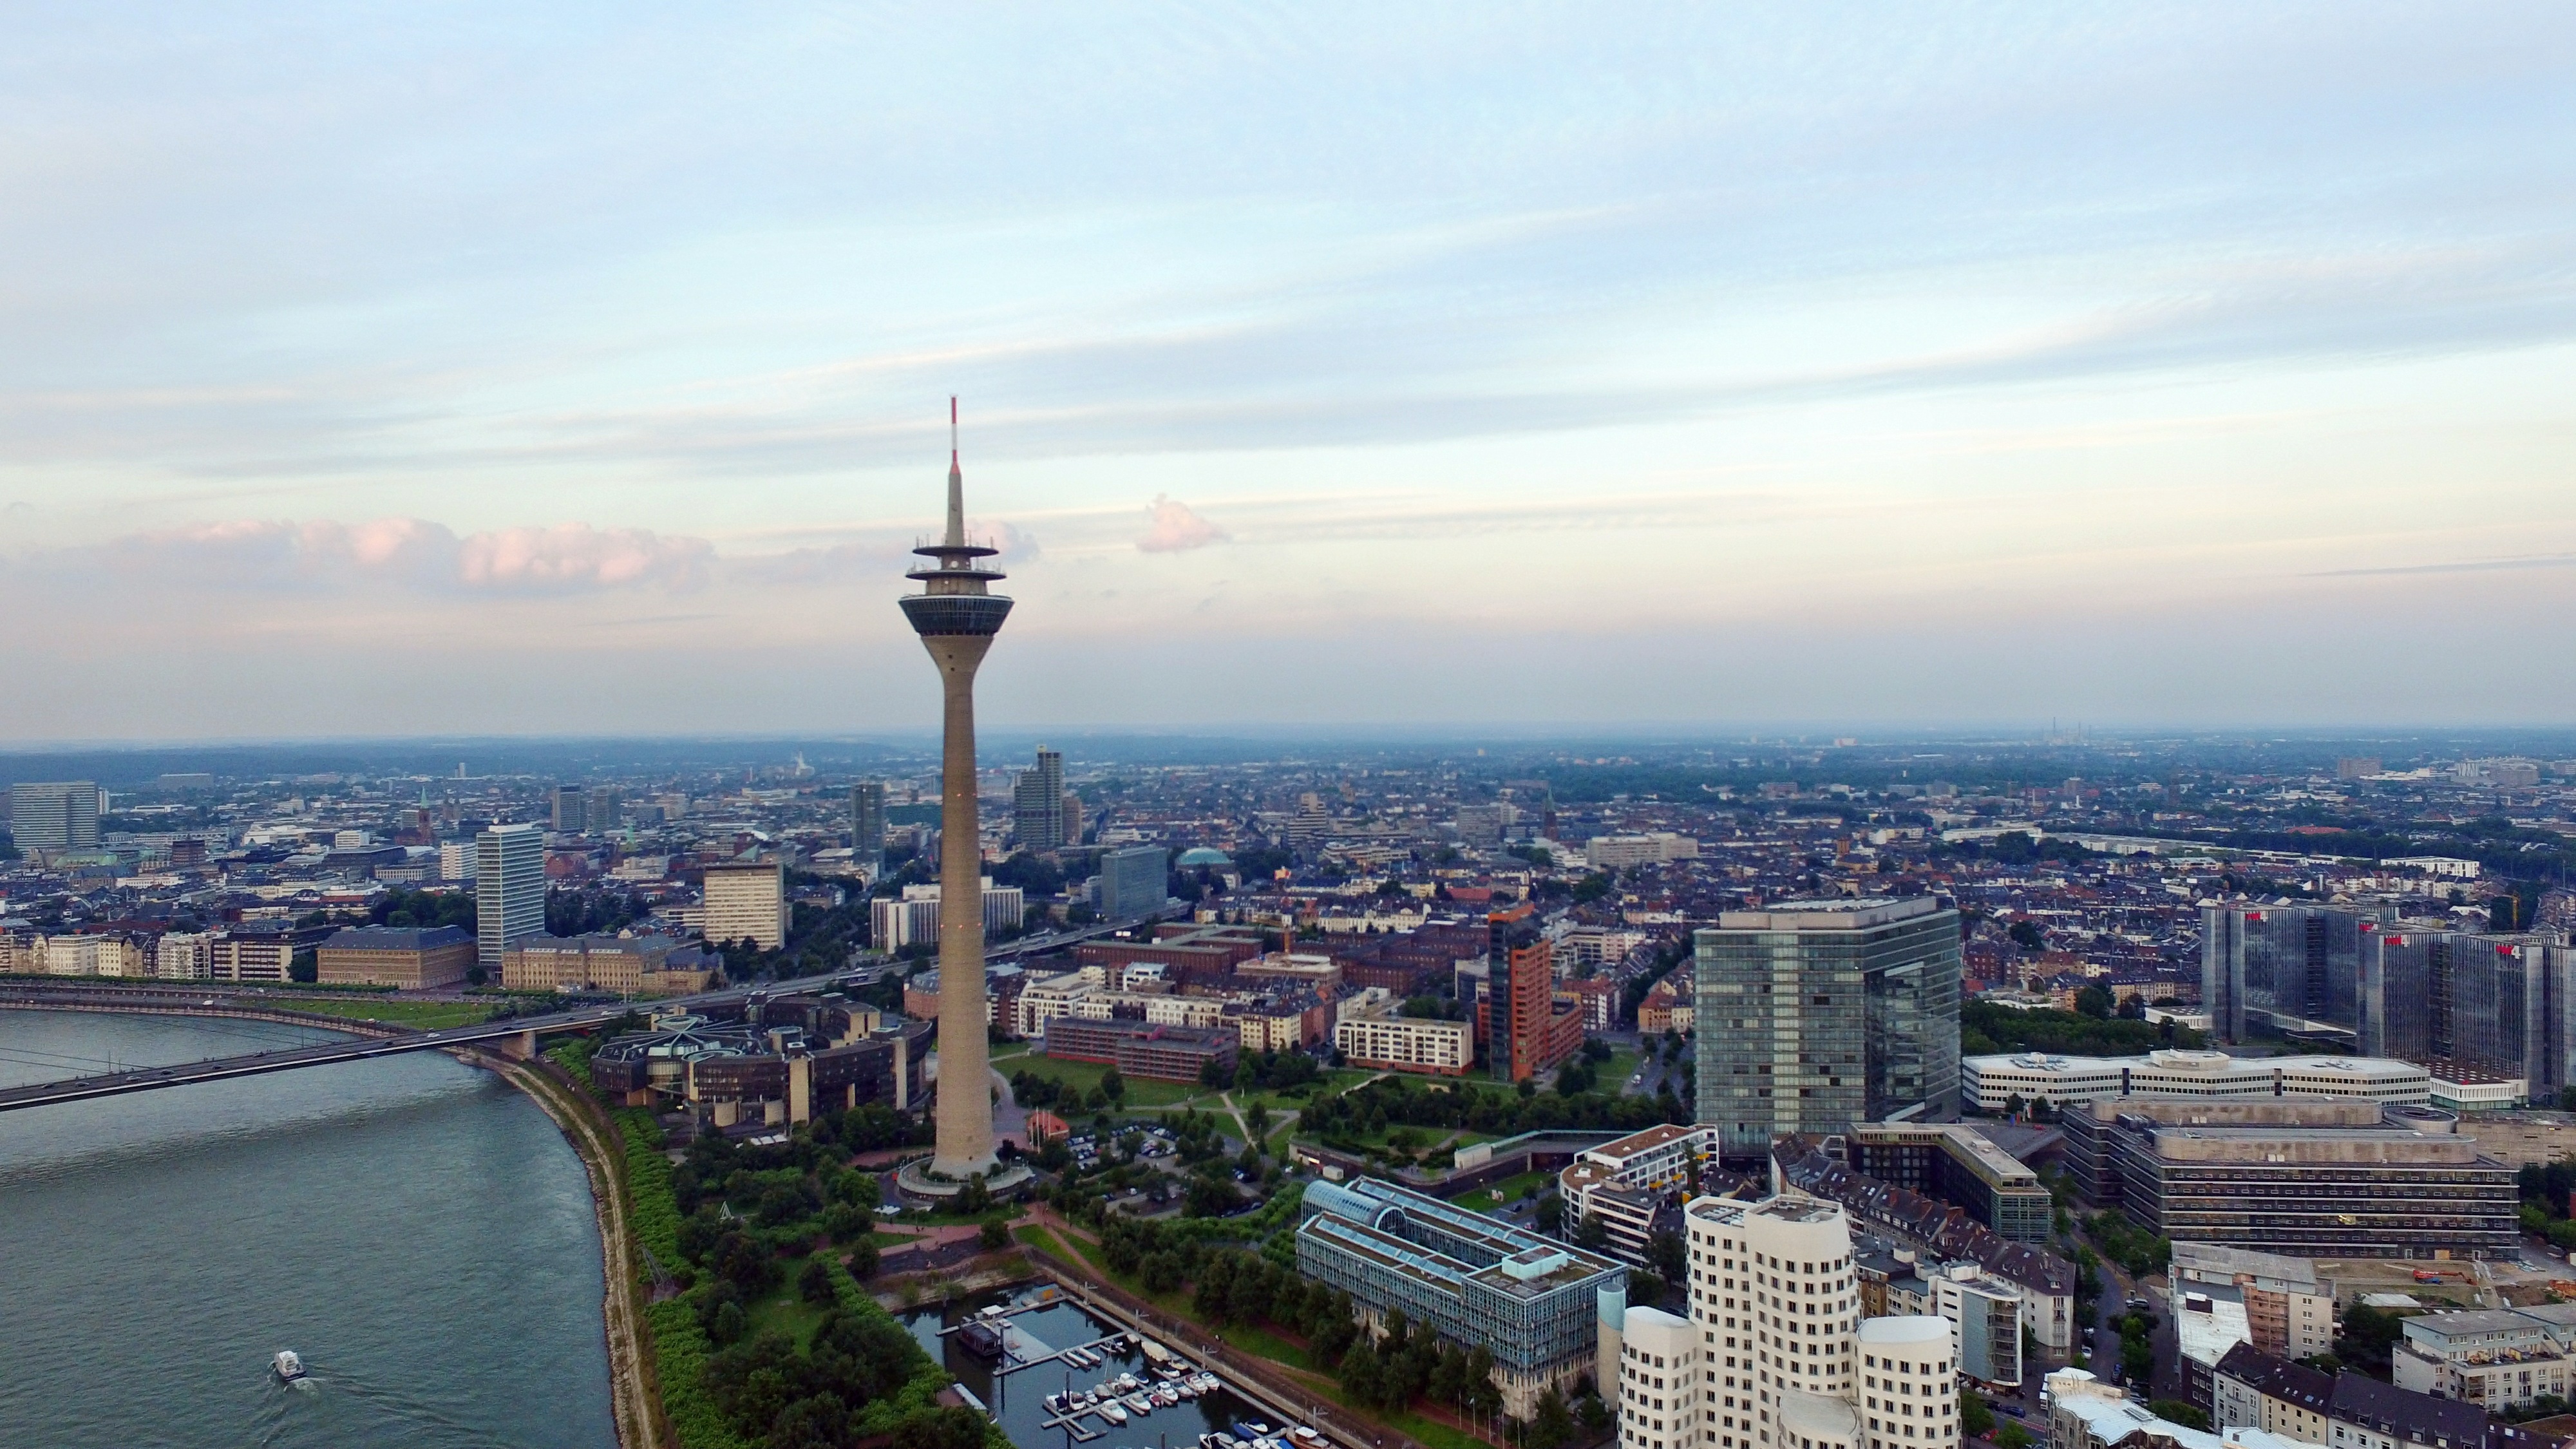
horizon, architecture, sky, skyline, photography, building, city, skyscraper, river, cityscape, panorama, downtown, dusk, tower, landmark, tower block, clouds, germany, rhine, metropolis, river landscape, rhine river, bird's eye view, dusseldorf, tv tower, transmission tower, niederrhein, rheinbr cke, aerial photography, urban area, residential area, human settlement, metropolitan area